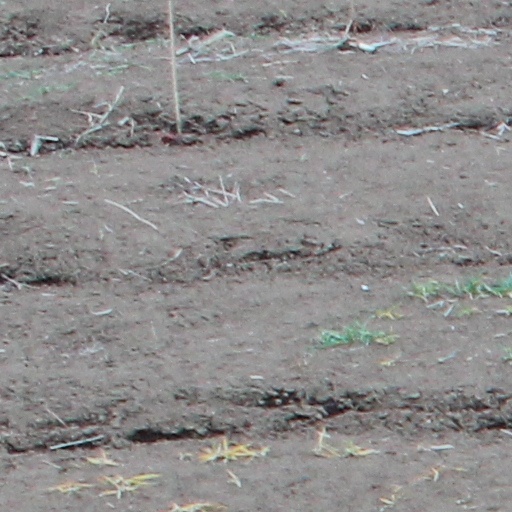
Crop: wheat